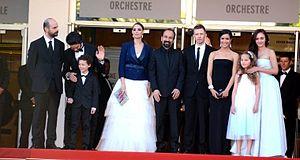
L'équipe du film Le Passé au festival de Cannes
Le Passé est un film dramatique français écrit et réalisé par Asghar Farhadi sorti en 2013. Il est sélectionné pour représenter l'Iran aux Oscars du cinéma 2014 dans la catégorie meilleur film en langue étrangère.